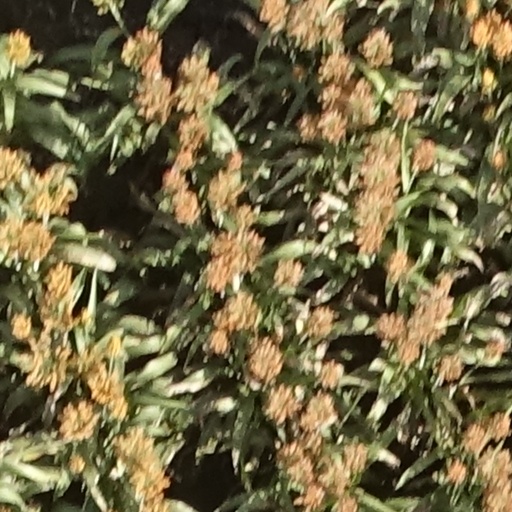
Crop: sorghum